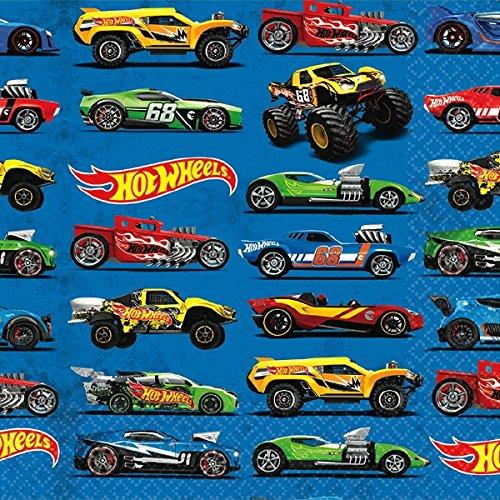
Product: Hot Wheels Wild Racer Beverage Napkins, Party Favor
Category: Toys & Games | Party Supplies | Party Tableware | Napkins
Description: Astound your guests with a collection of race cars on beverage napkins.
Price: $5.25
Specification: ProductDimensions:5x5x0.6inches|ItemWeight:0.64ounces|ShippingWeight:0.64ounces(Viewshippingratesandpolicies)|DomesticShipping:ItemcanbeshippedwithinU.S.|InternationalShipping:ThisitemcanbeshippedtoselectcountriesoutsideoftheU.S.LearnMore|ASIN:B01BHFXTZE|Itemmodelnumber:501551|Manufacturerrecommendedage:4-12years